Edgar Quinet-class cruiser

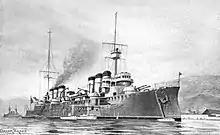
Illustration of "Edgar Quinet"

The "Edgar Quinet"-class ships were armed with a main battery of fourteen 50-caliber M1902 guns; four were in twin gun turrets forward and aft, with three single gun turrets on either broadside. The turret mountings allowed for loading at any angle of elevation, and were electrically operated. The forward turrets had a range of train of about 280 degrees. The last four guns were mounted in casemates abreast the main and aft conning towers, on the upper and main decks, respectively. The 194 mm gun had a rate of fire of up to four rounds per minute. The ships' ammunition magazines were equipped with refrigeration, which was standardized in French warships following the accidental destruction of the battleship by an overheated propellant magazine in 1907. Close-range defense against torpedo boats was provided by a battery of twenty 9-pounder guns in casemates in the ship's hull. In 1918, twelve of the ships' 65 mm guns were removed and a pair of 65 mm anti-aircraft guns (AA) and a pair of AA guns were installed. "Edgar Quinet" and "Waldeck-Rousseau" were also equipped with two torpedo tubes submerged in the hull.